Tibetans

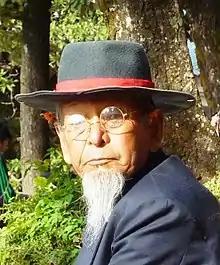
Tibetan spectator at celebrations for TCV's 50th anniversary. Dharamsala

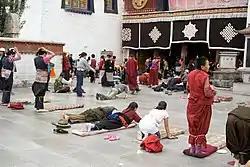
Buddhists performing prostrations in front of Jokhang Monastery.

The ethnic roots of Tibetans can be traced back to a deep Eastern Asian lineage representing the indigenous population of the Tibetan plateau since c. 40,000 to 30,000 years ago, and arriving Neolithic farmers from the Yellow River within the last 10,000 years, and which can be associated with having introduced the Sino-Tibetan languages.